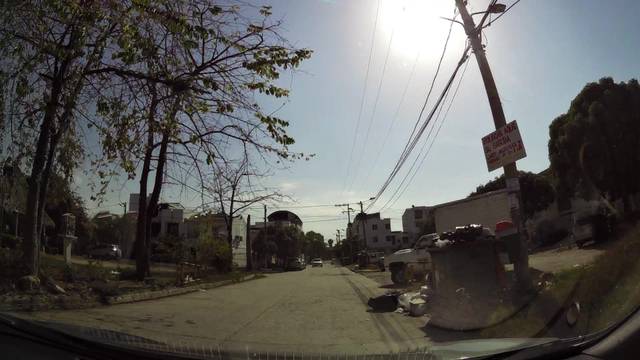
Region: Colombia
Coordinates: 10.381, -75.476